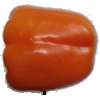
Label: Pepper Orange 1